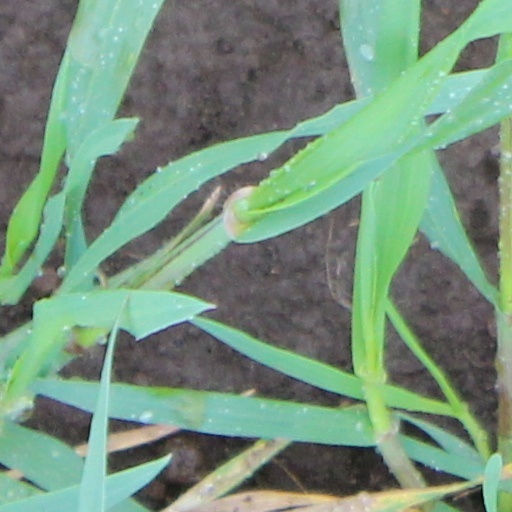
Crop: wheat